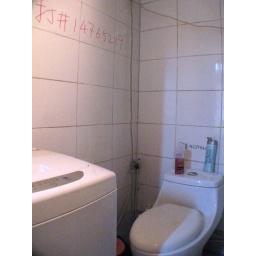
Installation responding to the overdrawing of water in Bei*jing. These ads are on too many walls in fringe villages of the city.